Yevpatoria

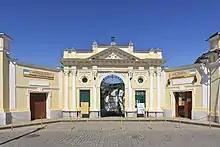
Entrance to one of the Eupatorian Kenassas

Yevpatoria became a residence of the spiritual ruler of the Crimean Karaites, the Ḥakham. In this connection, a complex of two prayer houses was built under the supervision of the Rabovich brothers, in which the Renaissance and Muslim architectural styles entwined in a most unusual manner. The ensemble organically incorporates three courtyards. The entrance to it is marked by gates, built in 1900, which look like a refined triumphal arch.